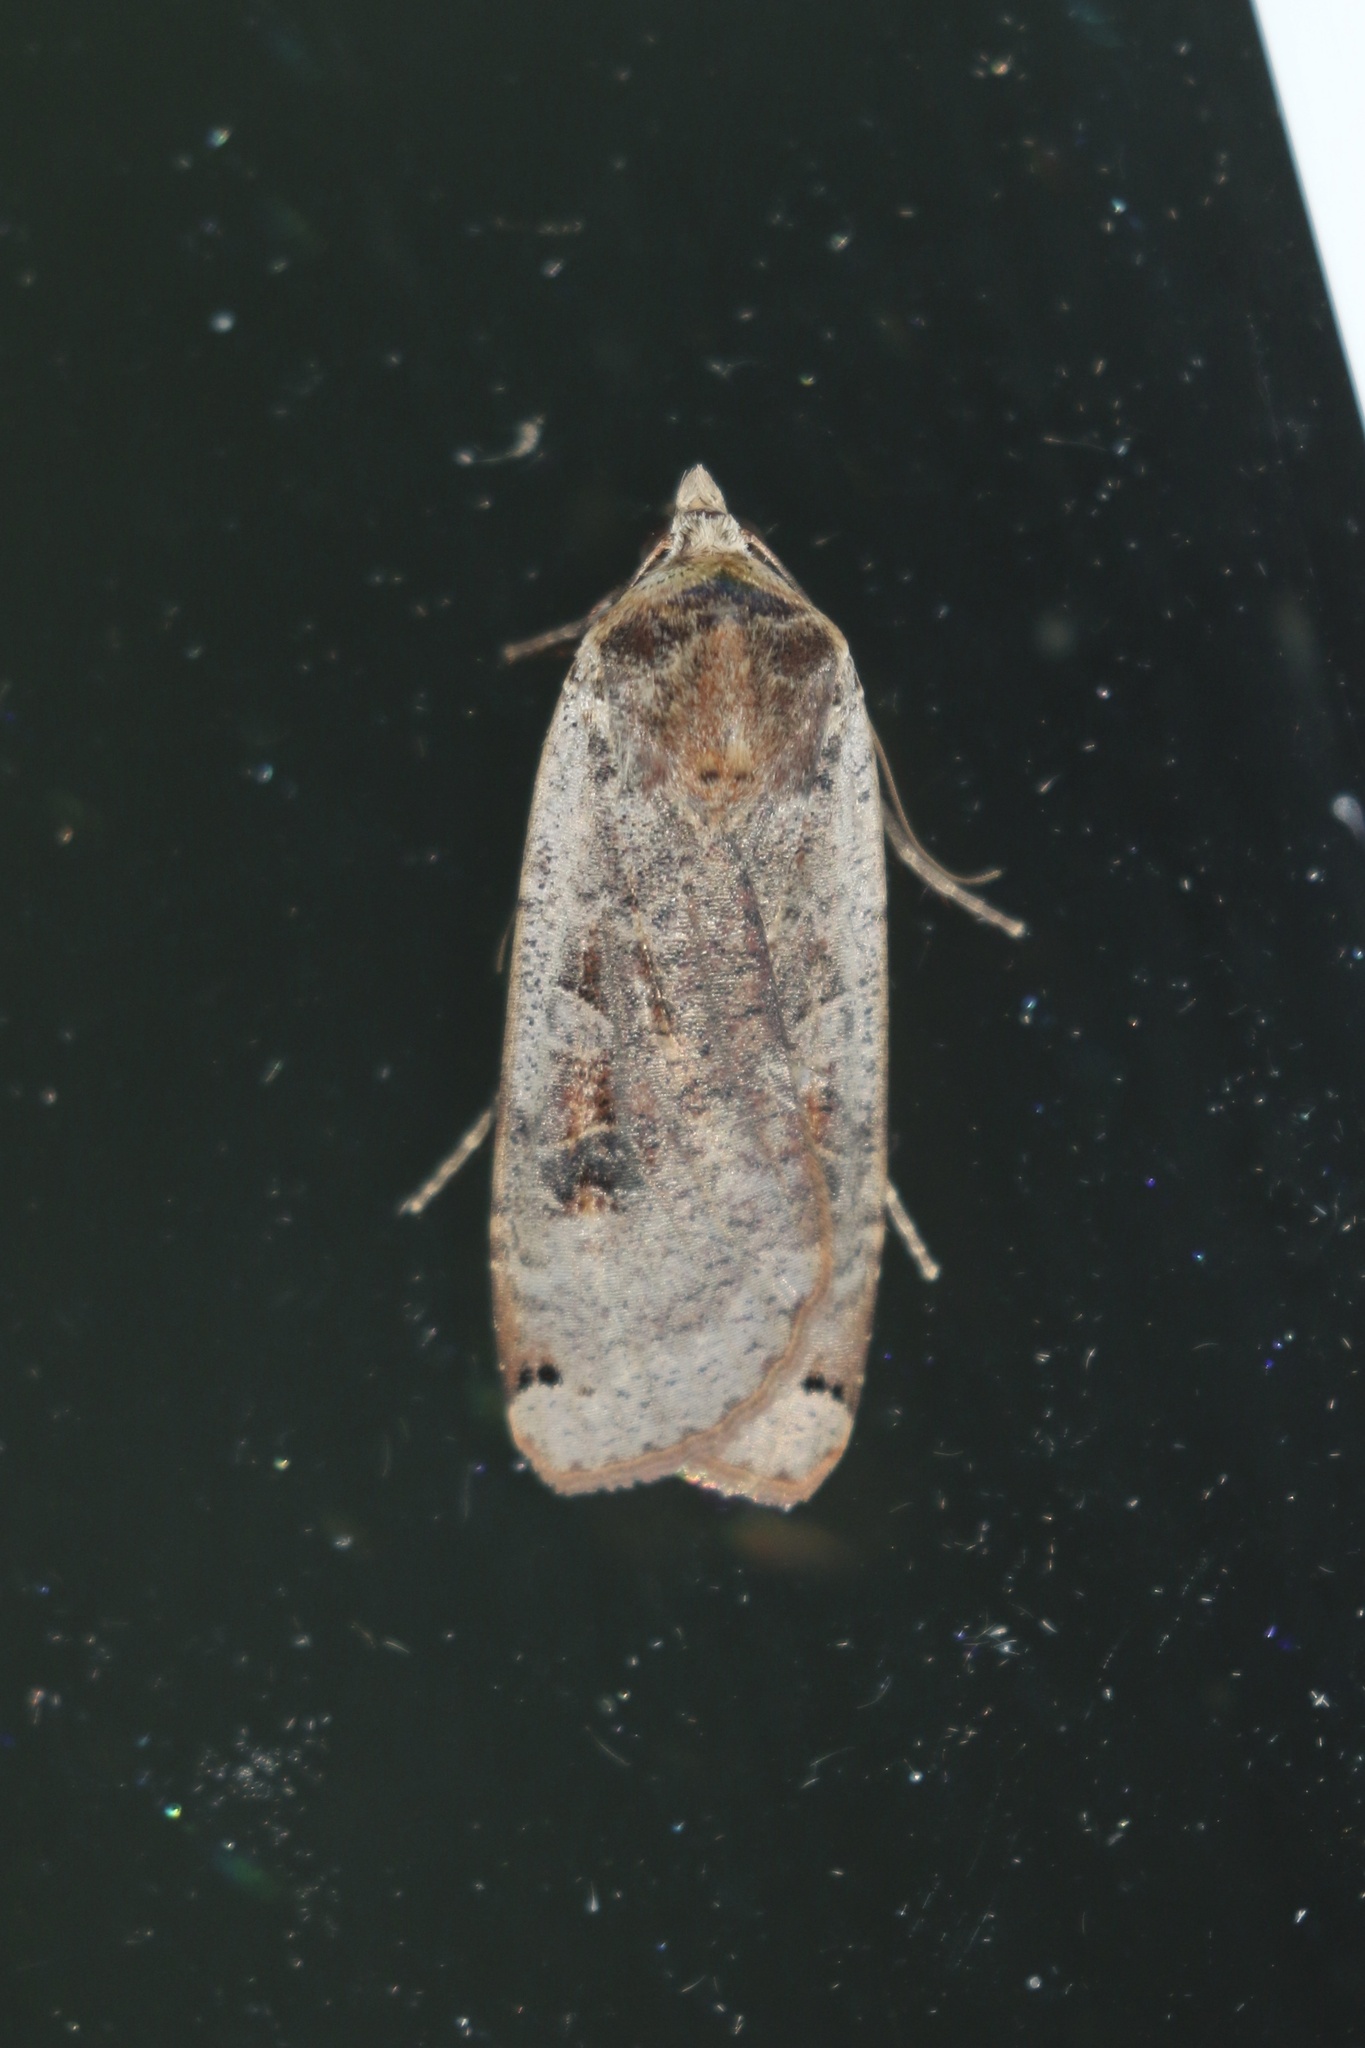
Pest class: cutworms